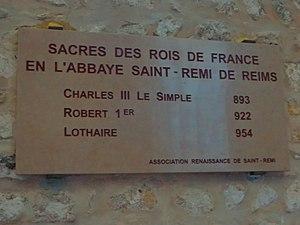
Reims basilique Saint Remi plaque des couronnements
La basilique Saint-Remi est un édifice religieux chrétien construit aux alentours de l'an mil dans la ville de Reims.